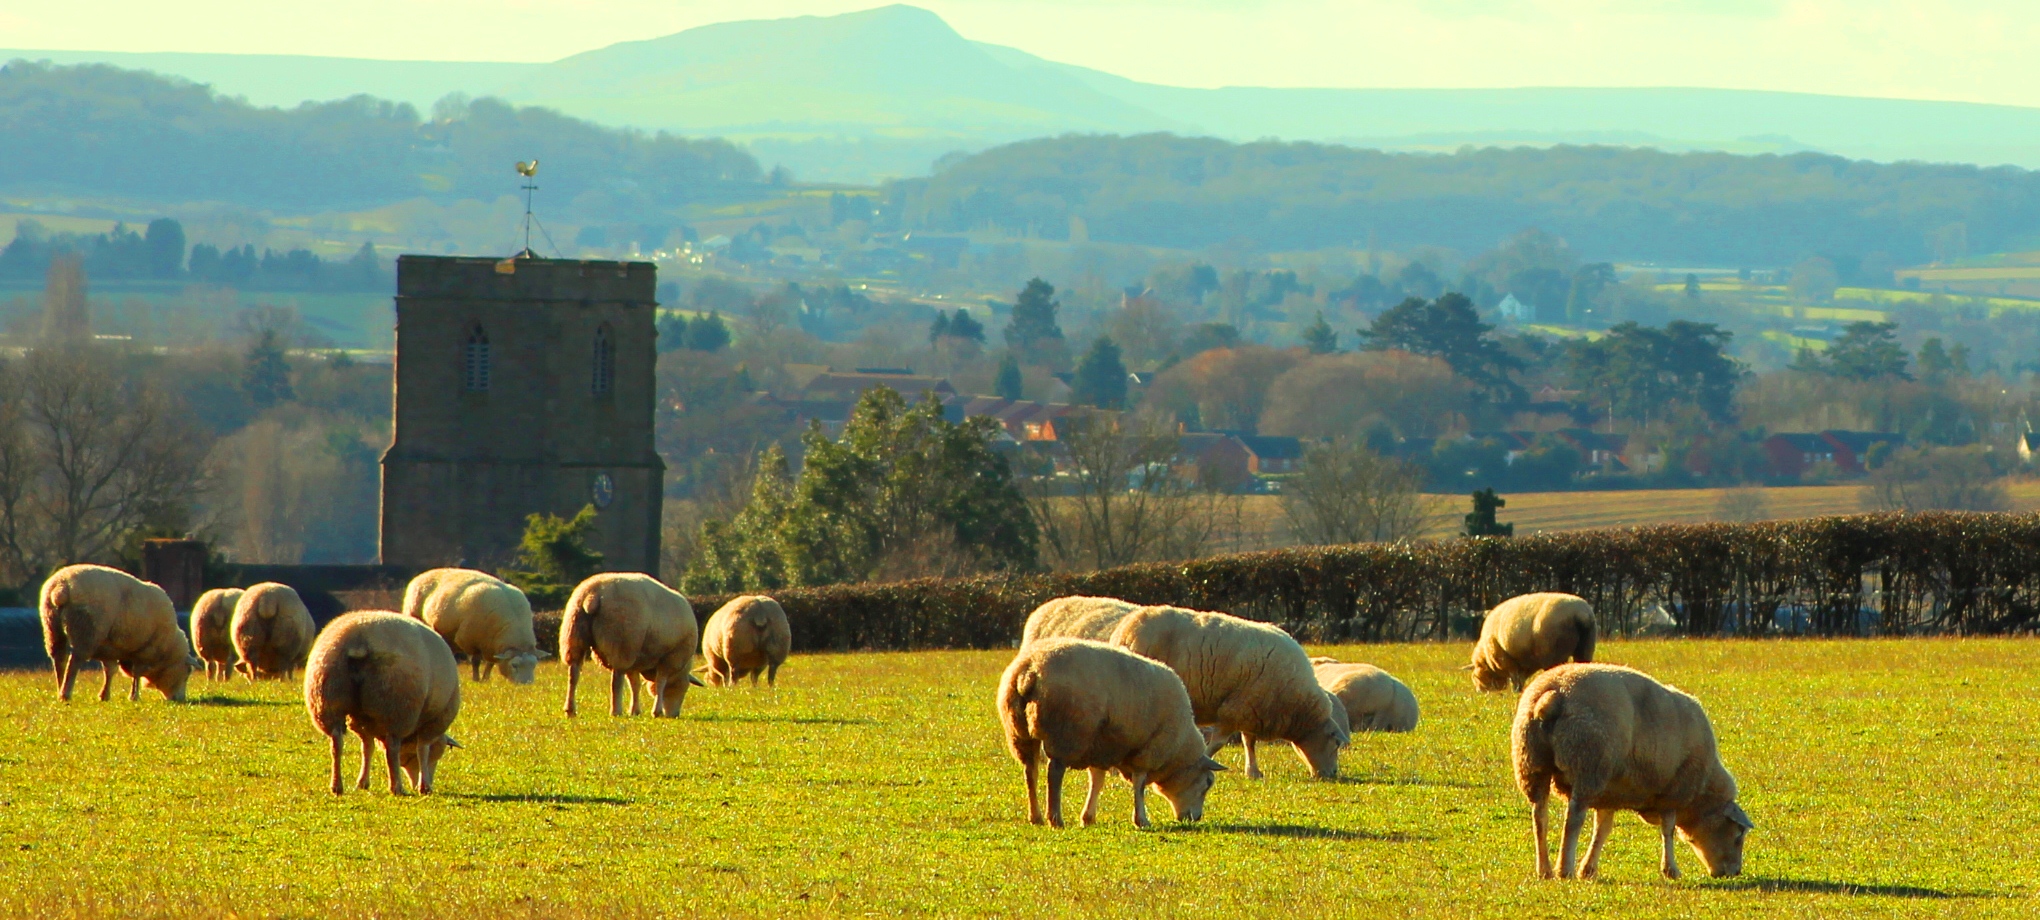
landscape, field, farm, meadow, prairie, countryside, morning, flower, country, herd, pasture, grazing, sheep, canon, scenery, contrast, black, agriculture, plain, england, colour, wales, eos, les, mountains, grassland, sheeps, herefordshire, hereford, depth, patterns, textures, shapes, dailyshoot, anawesomeshot, leshaines, haines, bartestree, dov, lugwardine, rural area